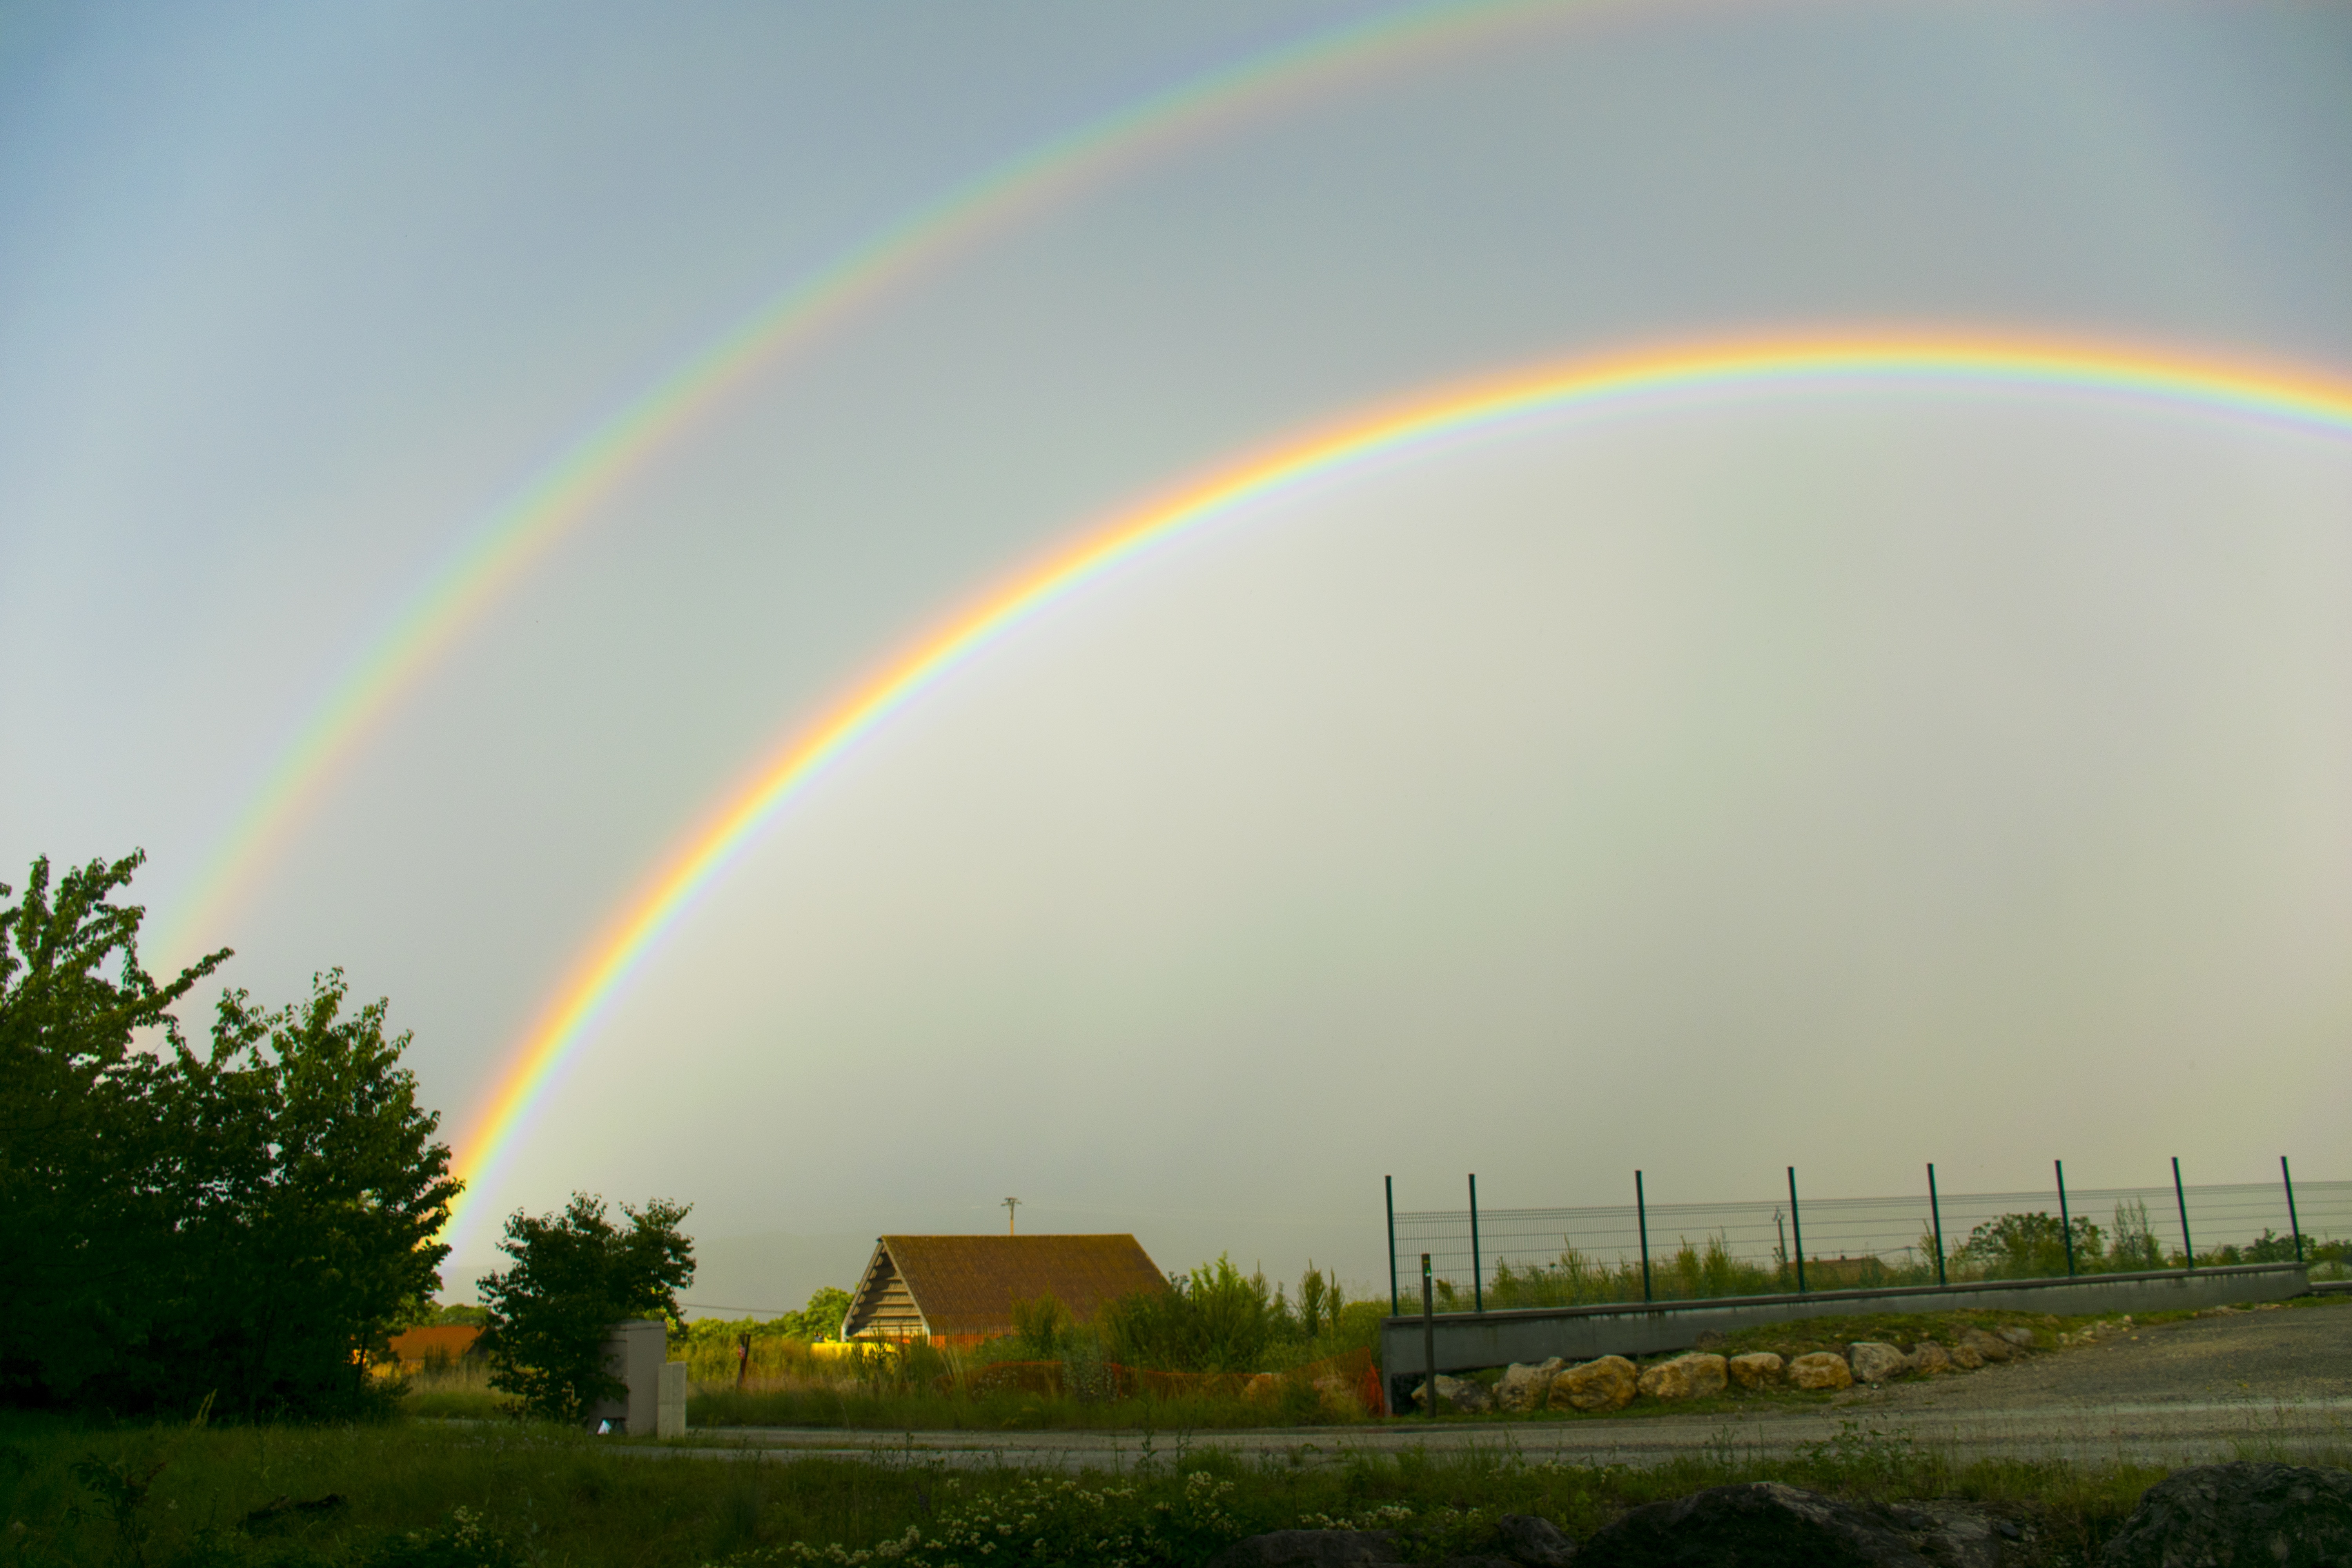
sky, sunlight, atmosphere, france, rainbow, meteorological phenomenon, clelles, atmosphere of earth